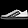
Label: Sneaker